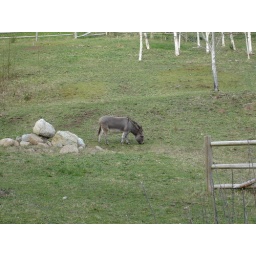
Off of Chuckanut Drive. The road dead ended and in this little field and there was this little dude.